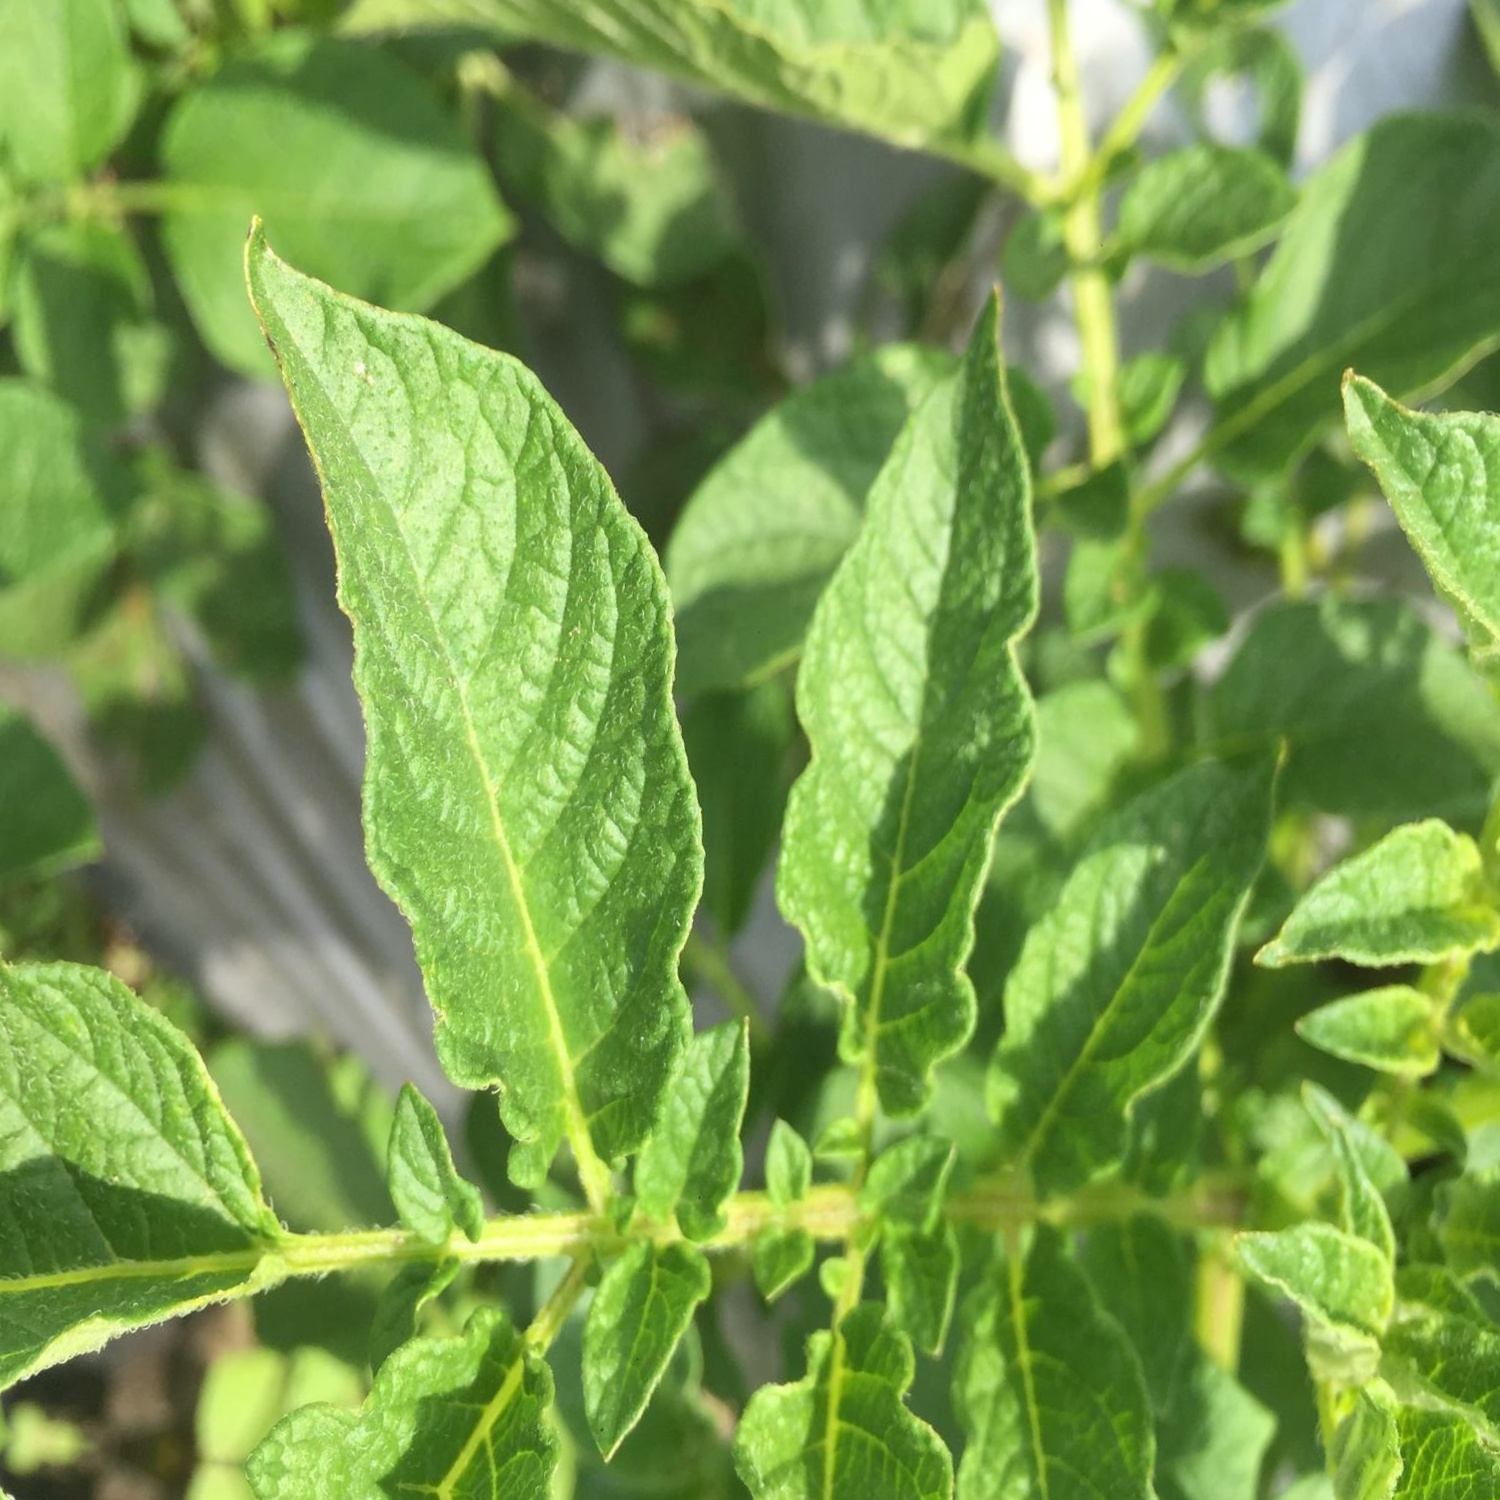
Etiqueta: Virus